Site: brandenburg
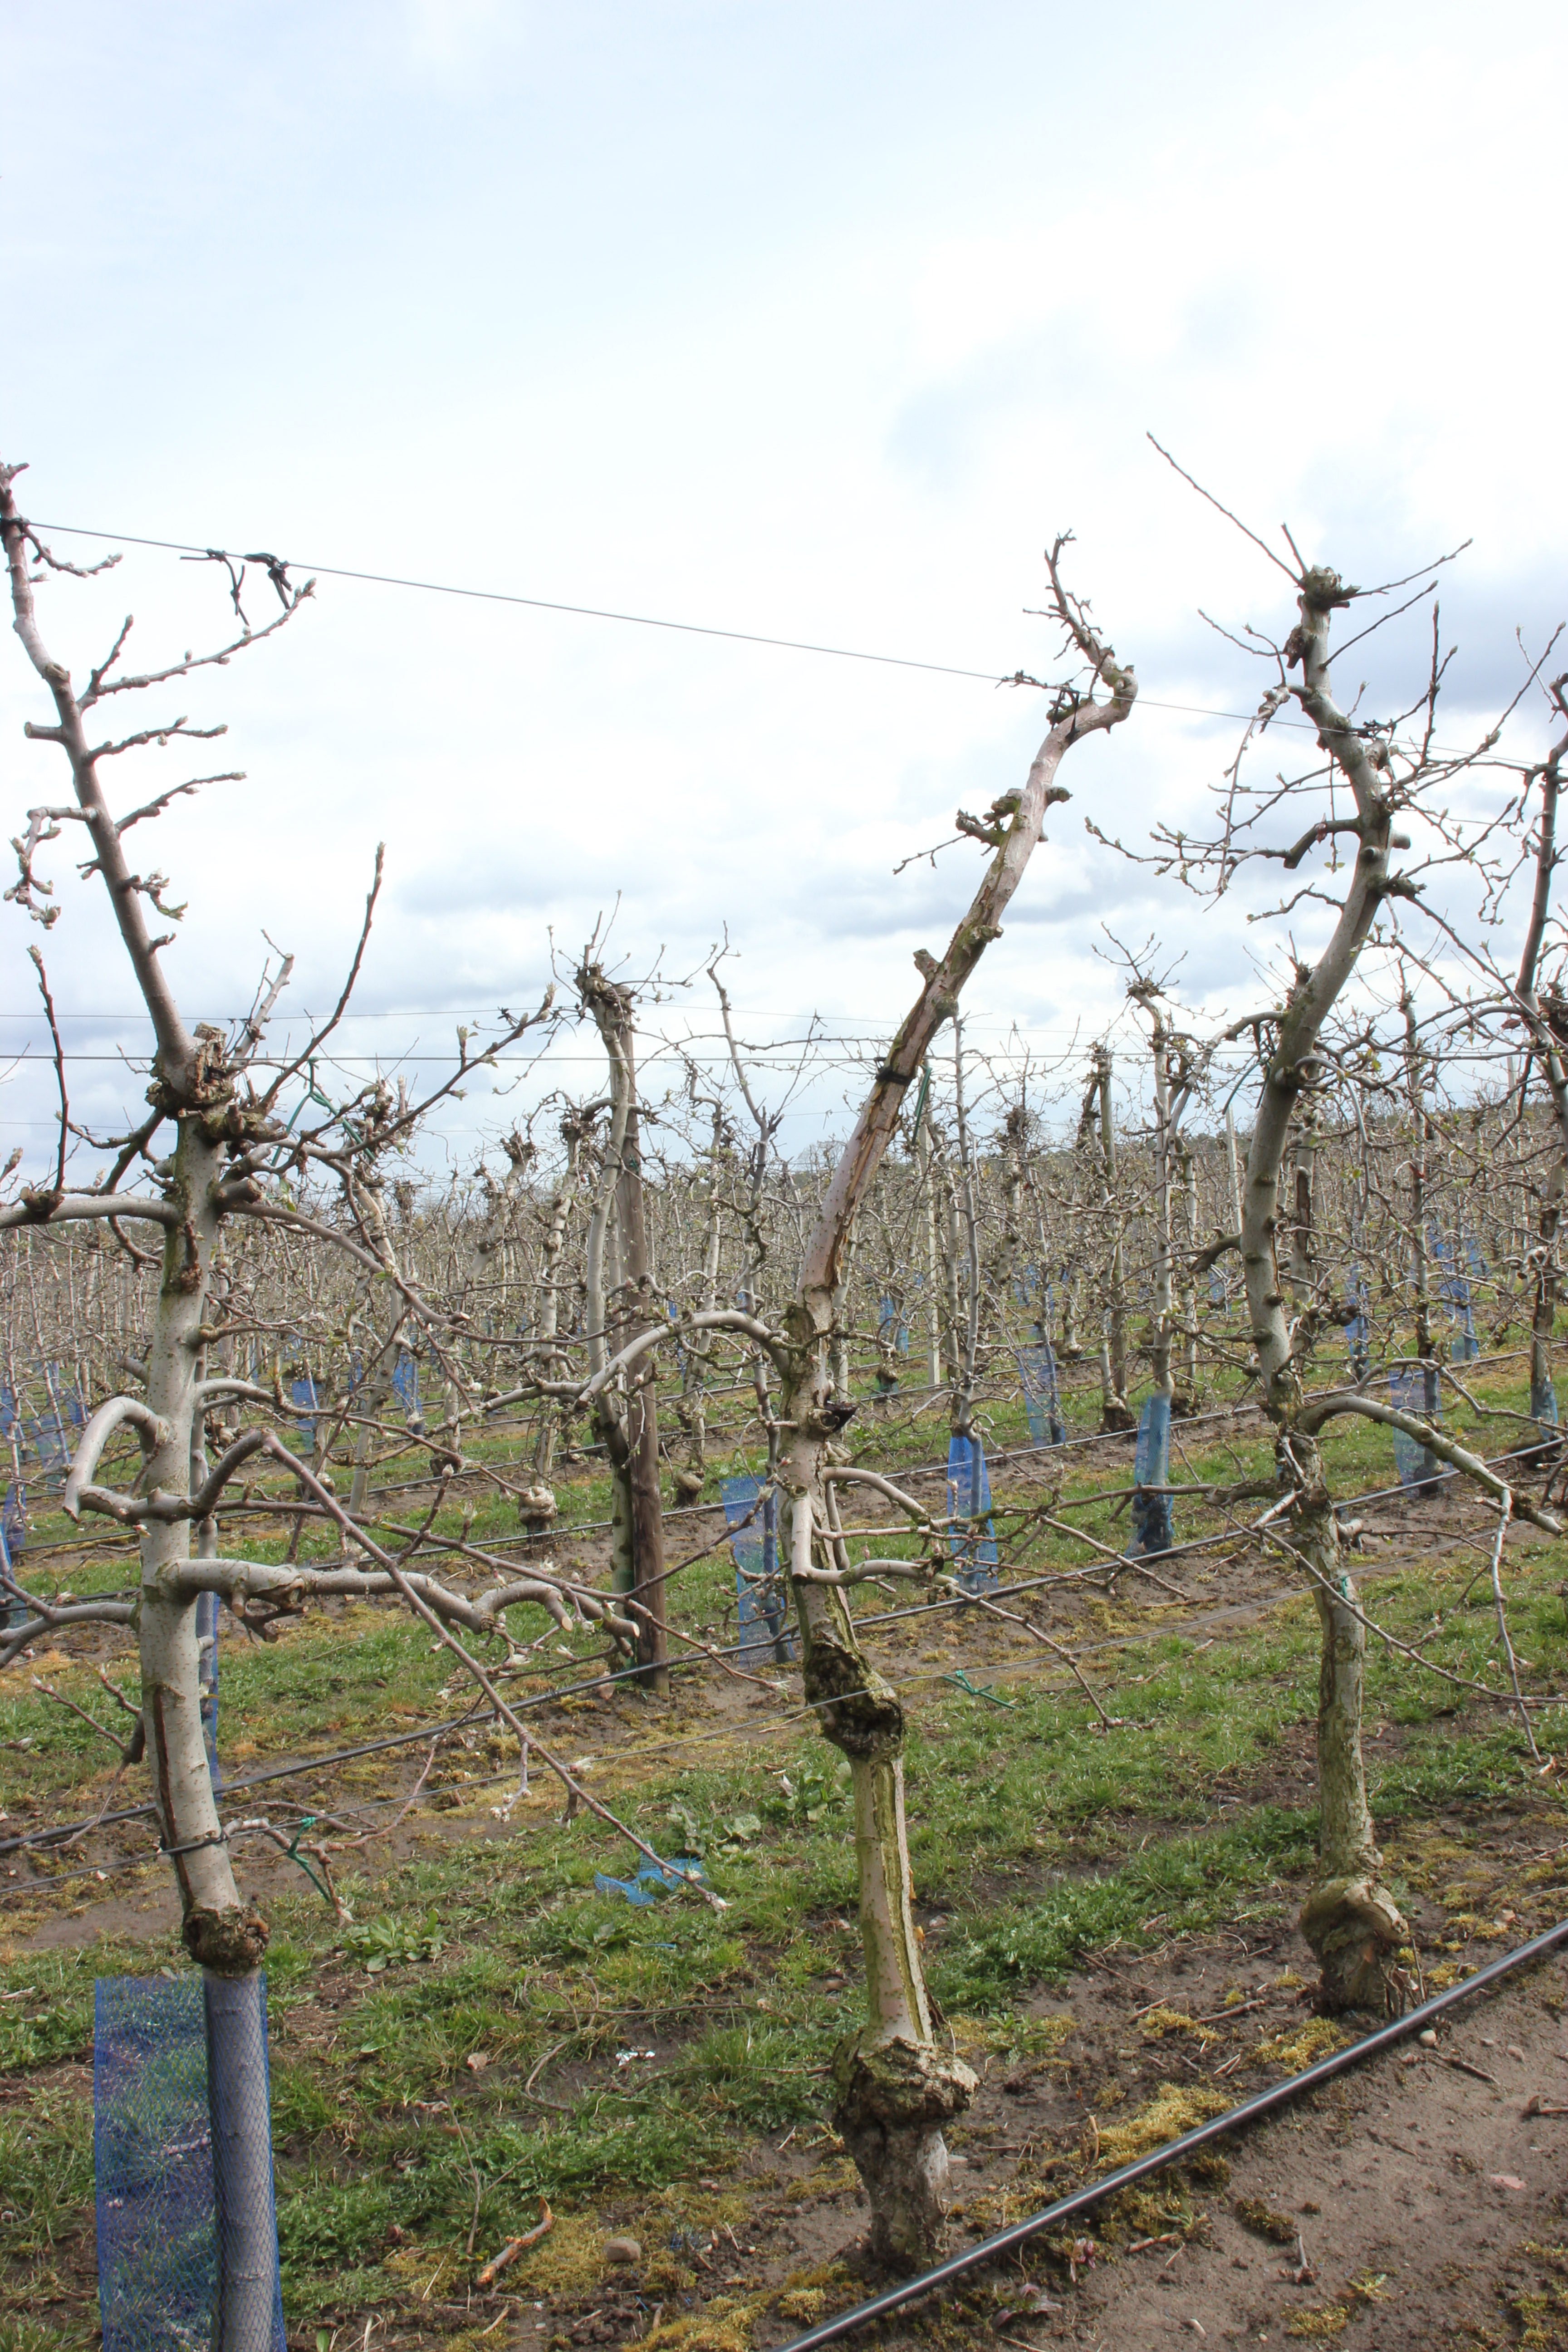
Growth stage (BBCH 55): Inflorescence emergence